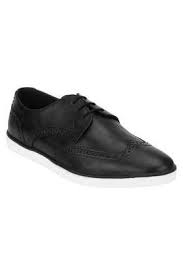
Label: Brogue